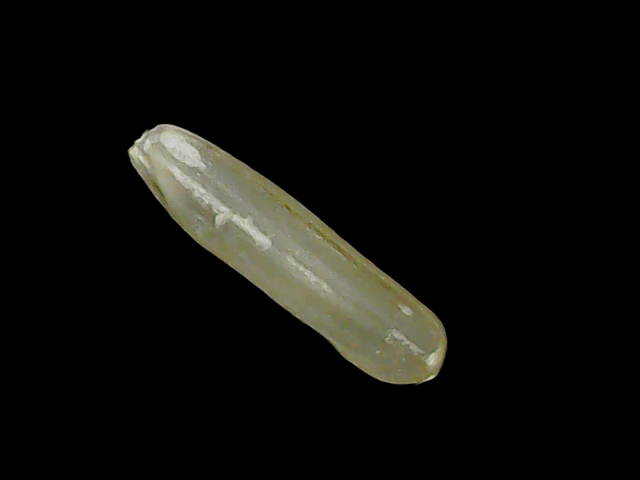
Rice variety: Binadhan19